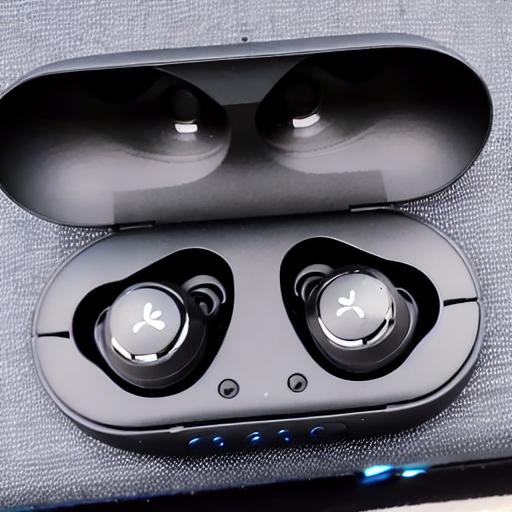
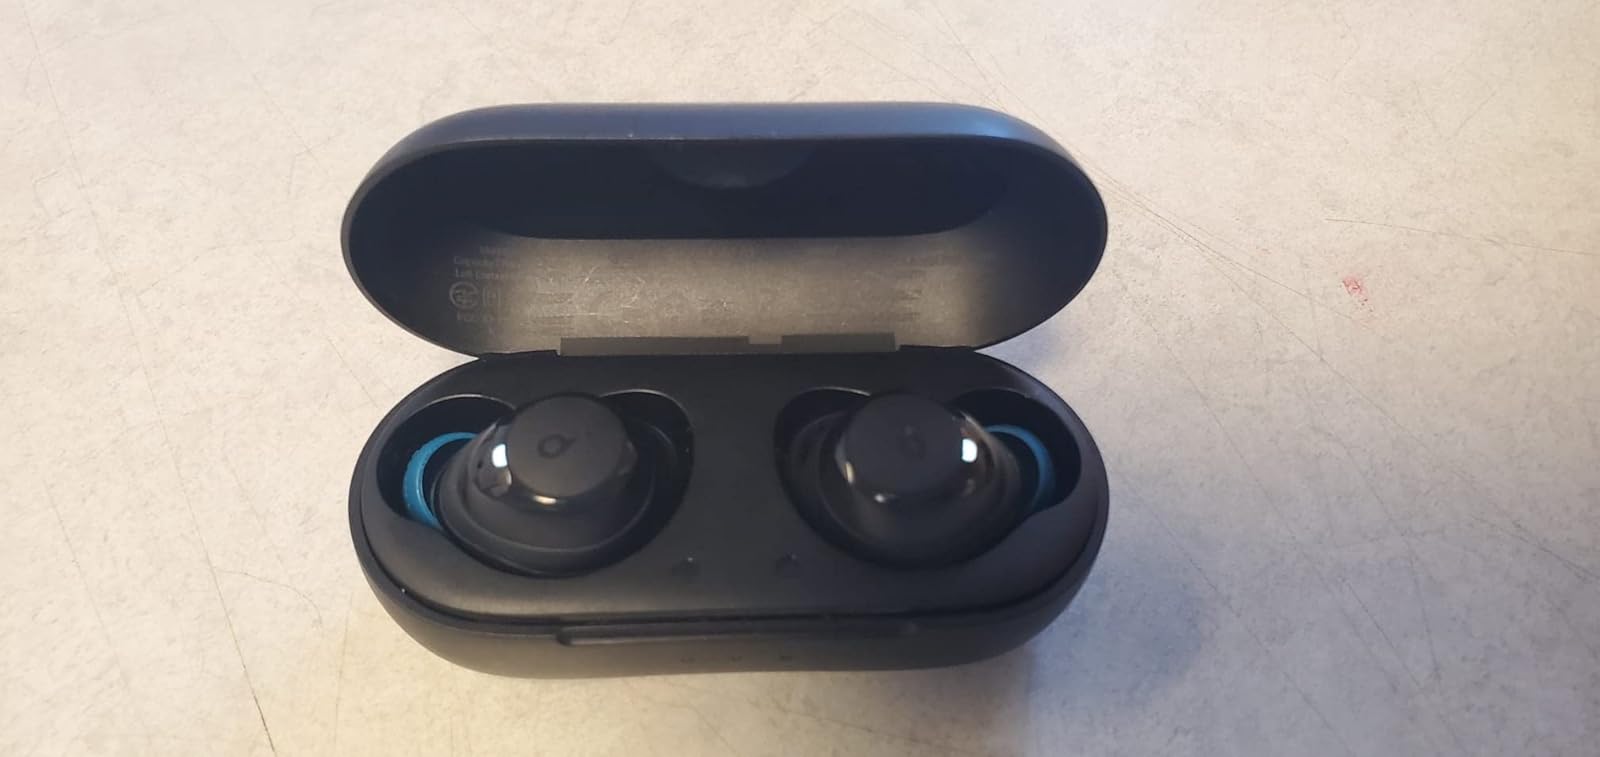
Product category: earbuds
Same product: no